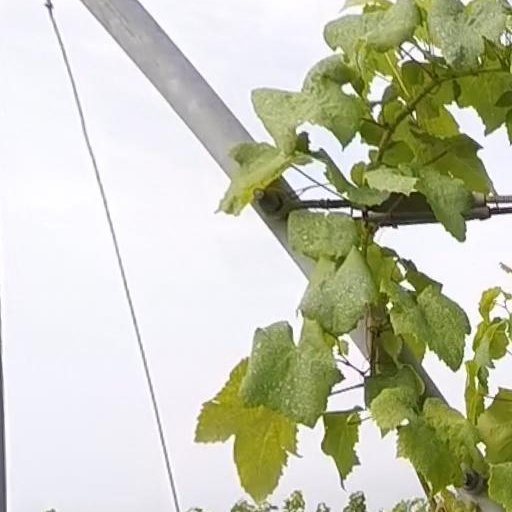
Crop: grape